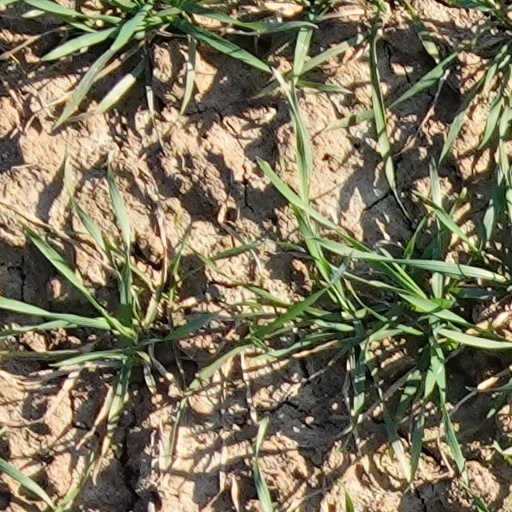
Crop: wheat